Ivato International Airport

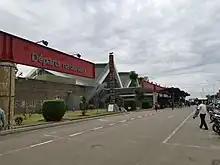
Departure hall

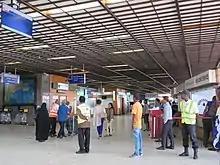
Terminal interior

Ivato has been the main airport of Antananarivo since the 1960s; it is a civil and military mixed platform and the main hub of Air Madagascar.